Brad Hoffman

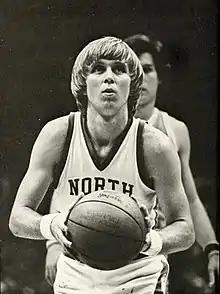
Hoffman at UNC during his senior season.

Brad Lee Hoffman (born March 6, 1953) is a retired American basketball player who represented the United States in the 1978 FIBA World Championship. Hoffman played collegiately at the University of North Carolina.